Farman F.1000

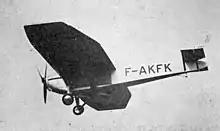
Farman F.1002

The F.1000 was a high-wing strut-braced monoplane with a large wing area. It had a conventional fixed landing gear and was powered by a 350 hp (261 kW) Farman 8Vi engine. The aircraft first flew on 25 June 1932, piloted by Lucien Coupet.